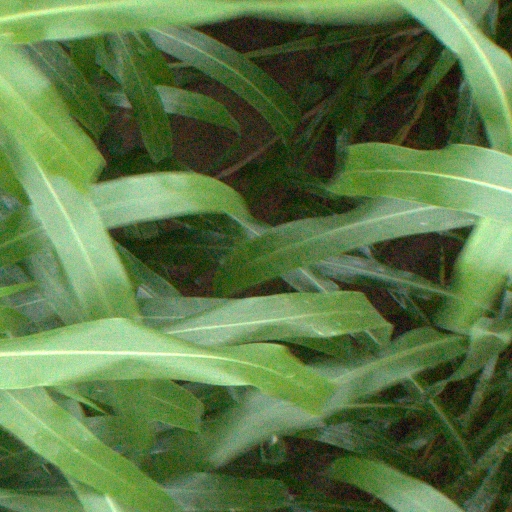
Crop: sorghum